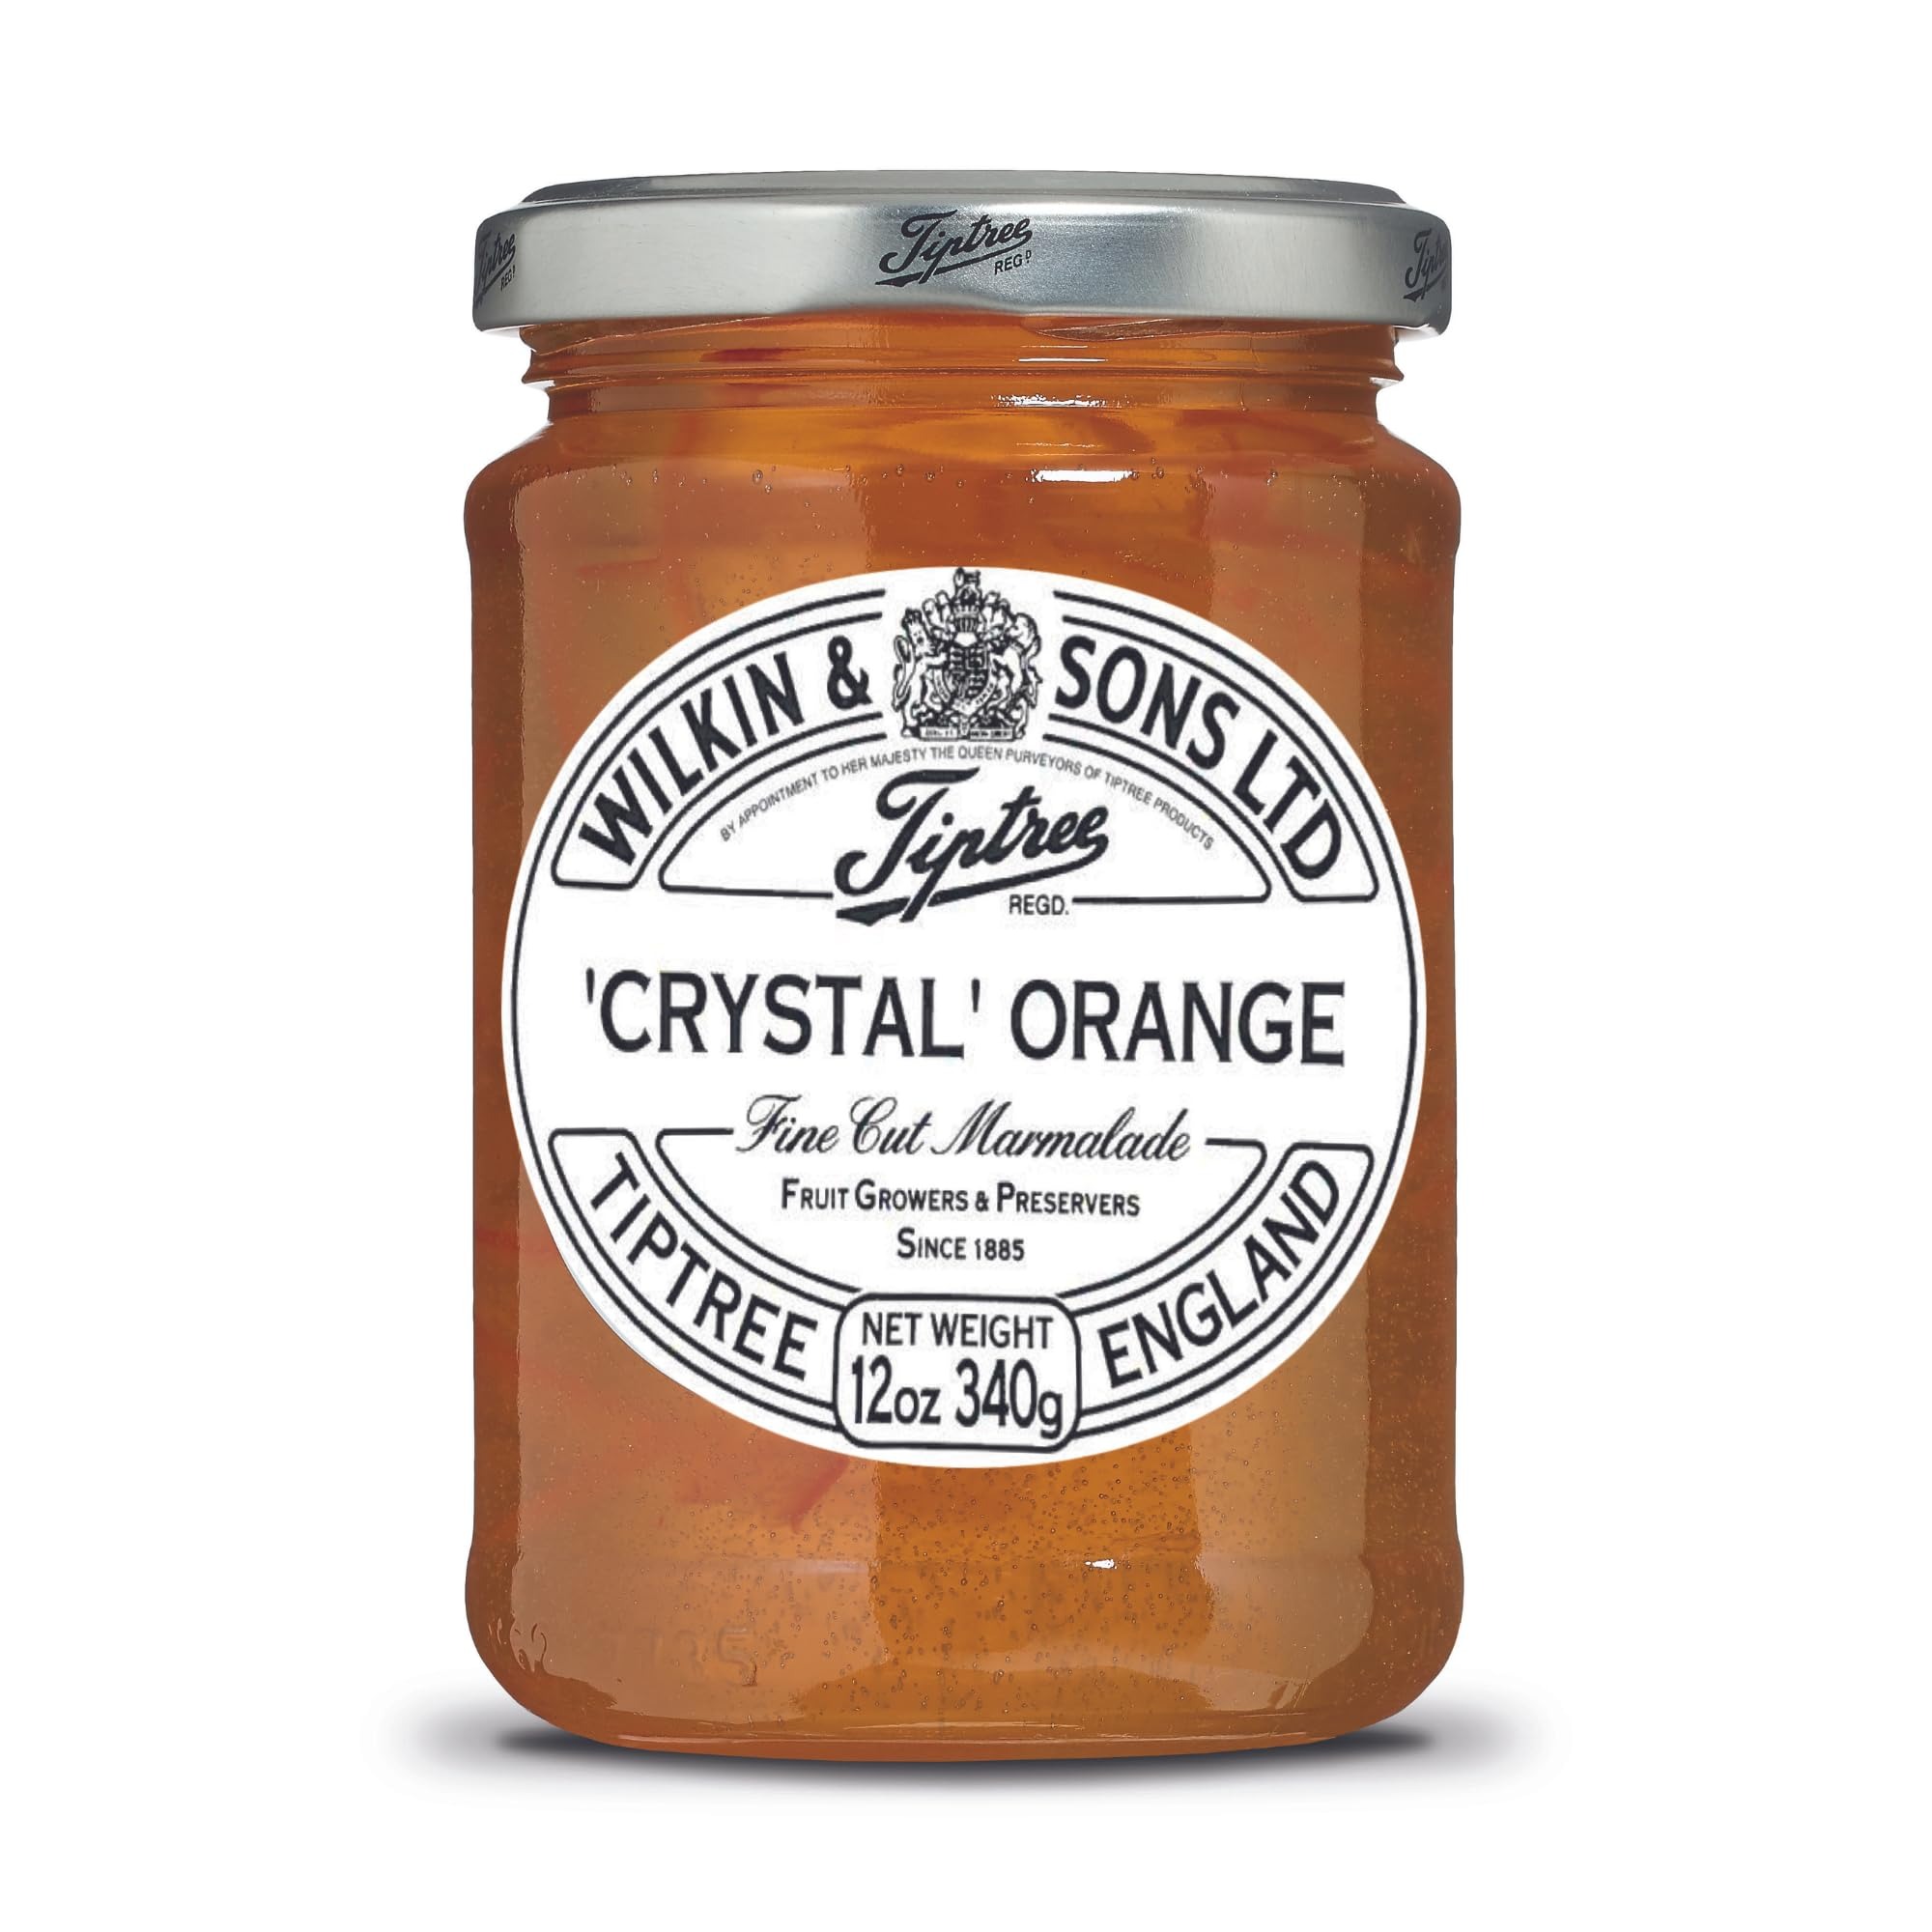
Item Name: Tiptree Crystal Orange Marmalade, 12 Ounce Jar
Bullet Point 1: Easy to spread, enjoy this marmalade on toast, biscuits, muffins, pastries or even as a cake filling. Pairs well with Gouda, Jarlsberg, Monterey Jack, or Semi-Aged Pecorino.
Bullet Point 2: Ingredients: Sugar, Seville Oranges, Gelling Agent: Citrus Pectin. Gluten free, made in a nut free factory, suitable for vegetarians and vegans.
Bullet Point 3: 12 ounce jar.
Bullet Point 4: The Wilkin family has been farming in Tiptree, Essex, since 1757, and making quality preserves since 1885. Majority of the fruit used in Tiptree jars are grown on their own farm, ensuring fruit is hand picked with care at the most optimal time.
Value: 12.0
Unit: Ounce

Price: 18.91